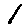
Label: 1